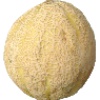
Label: Cantaloupe 2